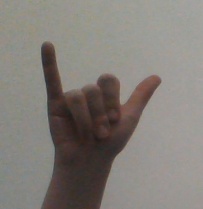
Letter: ya